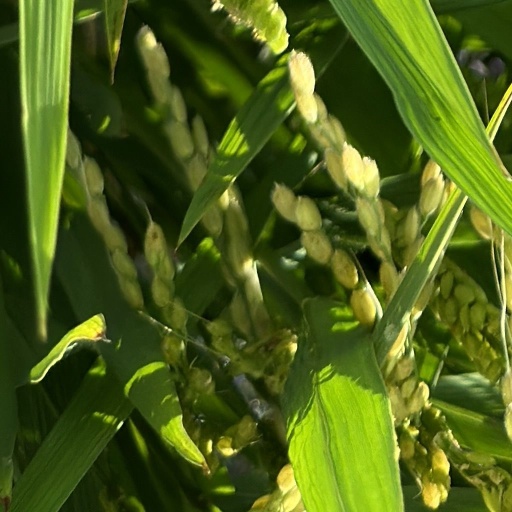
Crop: rice